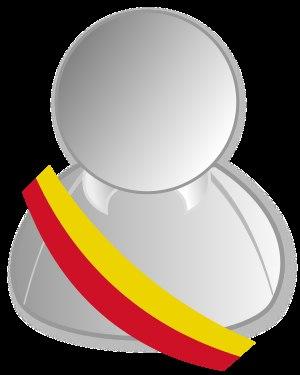
Le conseil régional de Provence-Alpes-Côte d'Azur est l'assemblée délibérante de la région française Provence-Alpes-Côte d'Azur, collectivité territoriale décentralisée agissant sur le territoire régional. Il est composé de 123 conseillers régionaux élus pour 6 ans au suffrage universel direct et présidé par Renaud Muselier depuis 2017.